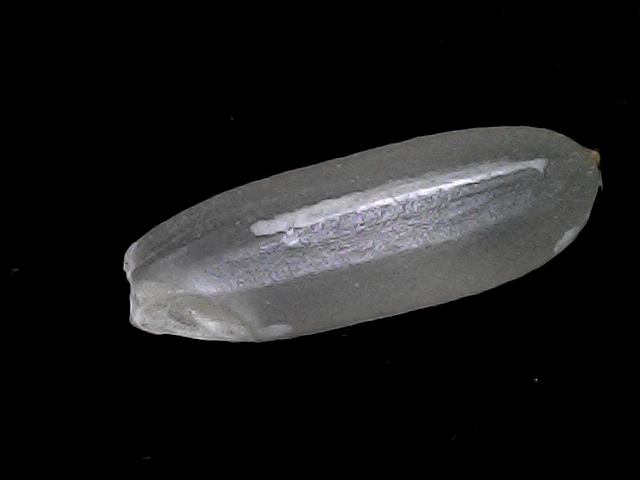
Rice variety: BRRI67